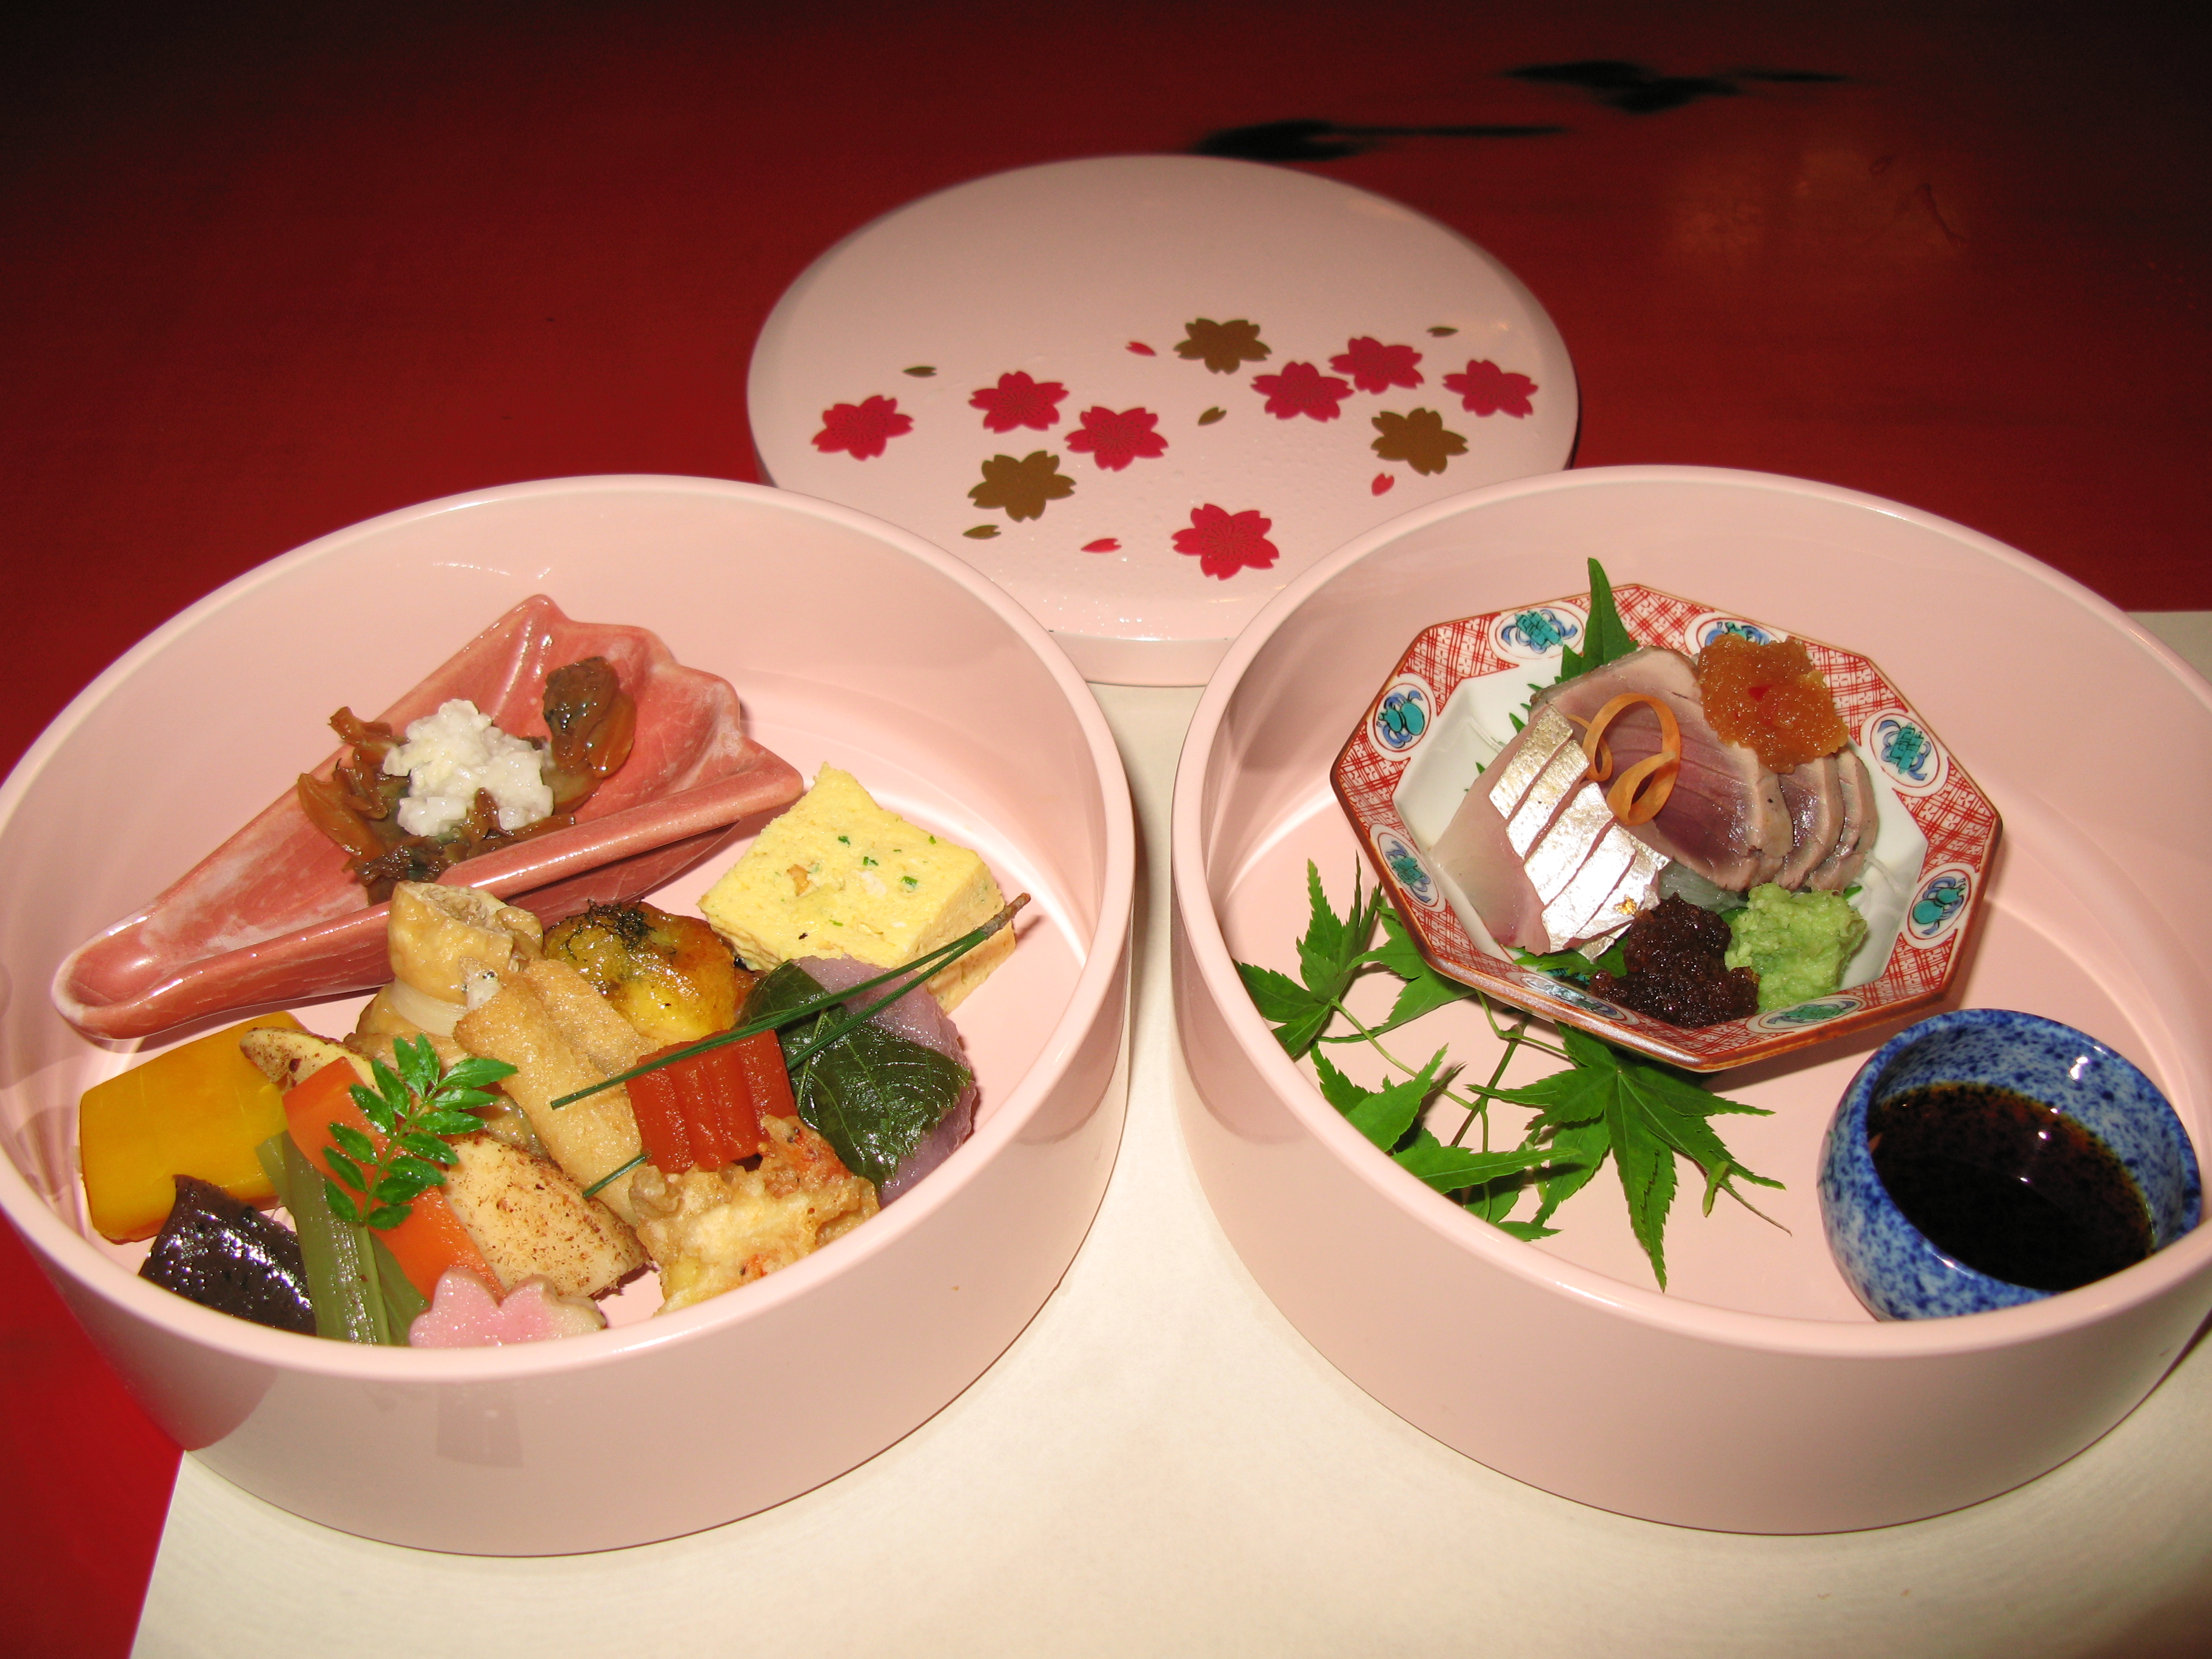
dish, meal, food, high, breakfast, lunch, cuisine, asian food, hires, hi, res, g7